Sangju

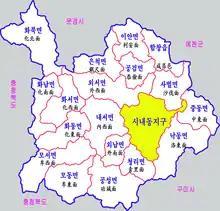
Map of Sangju eup/myeon/dong in Korean

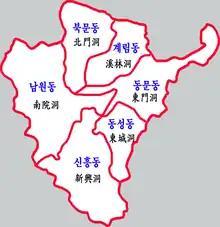
Inset map

Sangju is divided into one eup, seventeen myeon, and six dongs. These 24 primary divisions are made up of 361 ri.